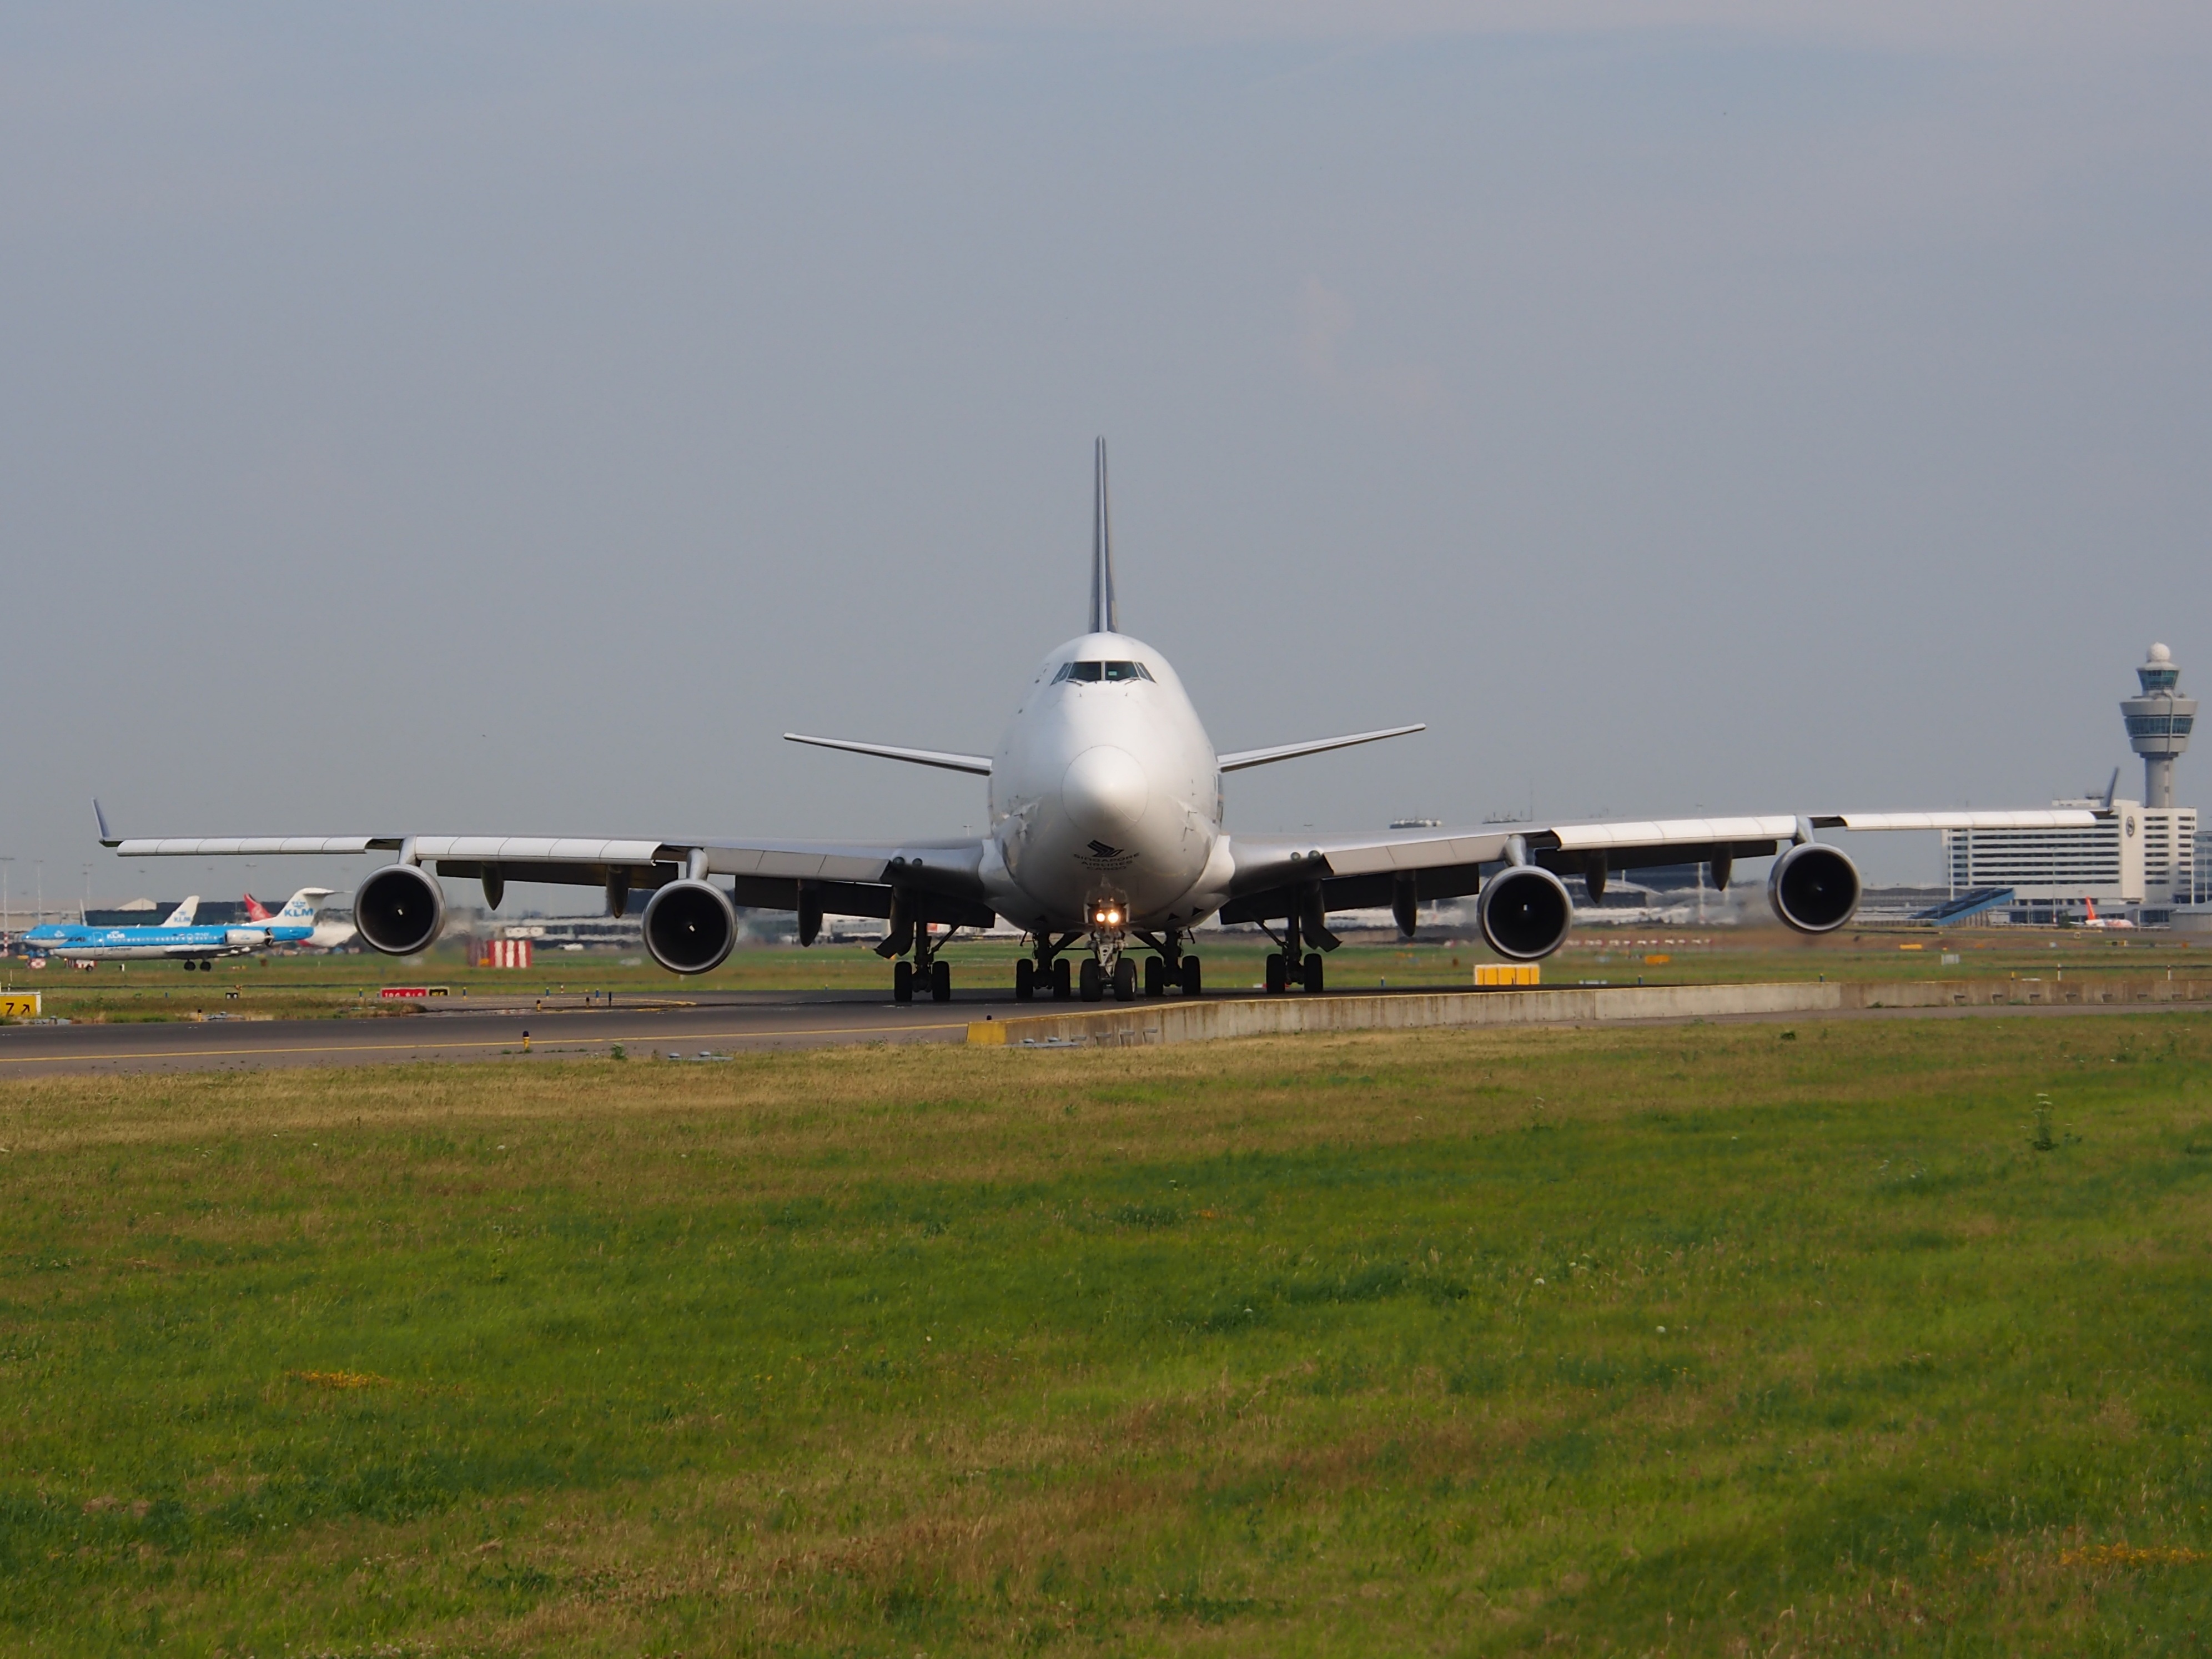
airport, airplane, aircraft, vehicle, airline, aviation, flight, airliner, cargo, airbus, landing, schiphol, boeing, takeoff, air force, jet aircraft, airbus a330, boeing 777, boeing 747, jumbo jet, boeing 767, air travel, singapore airlines, atmosphere of earth, wide body aircraft, narrow body aircraft